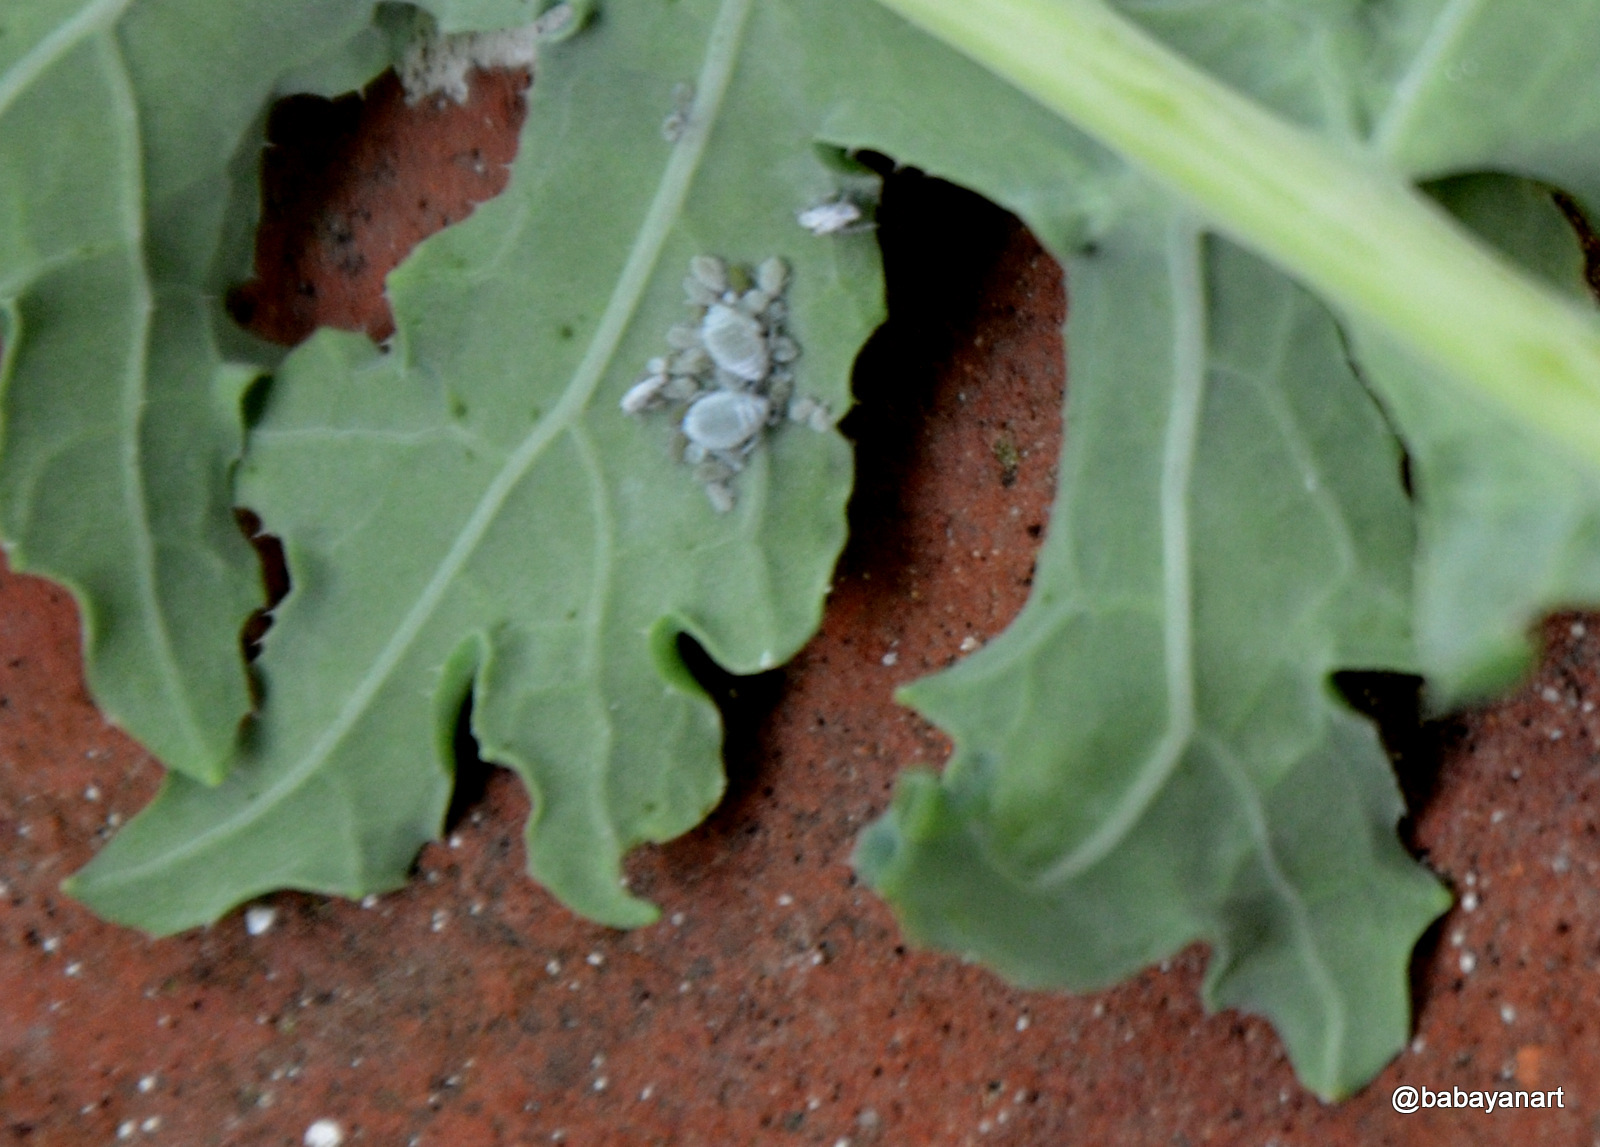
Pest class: cabbage_aphid